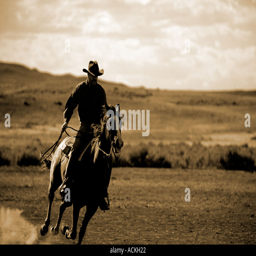
abstract colors of cowboy riding horse on the dusty prairie